Ádám György

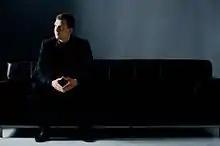
Ádám György, 2011

Ádám György (born 28 January 1982) is a Hungarian pianist. György started his music studies at the age of four. While studying under Katalin Halmagyi, he was accepted to the Béla Bartók Conservatory of Budapest in 1994. György won the National Youth Piano Competition in 1998 and the Hungary's Pianist 2000 award two years later. From 2000 to 2006, Ádám attended the Franz Liszt Academy of Music in Budapest, where he studied under György Nador and Balázs Reti. Currently, he is pursuing graduate studies at the Franz Liszt Academy, and he is director of the Adam György Castle Academy. On 8 June 2012, he performed at the opening ceremony of the UEFA Euro 2012 in Warsaw, Poland. On 10 June 2023, György performed the piano version of the UEFA Champions League Anthem prior to the final in Istanbul.